De tre måske fire

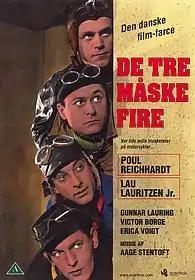
Front cover of the Danish DVD

De tre måske fire is a 1939 Danish family film directed by Lau Lauritzen Jr. and Alice O'Fredericks.